Ludlow

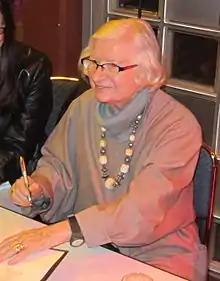
P.D. James, 2013

Bus services in the area are operated by Diamond Bus, Lugg Valley Travel and Minsterley Motors. Routes link the town with Church Stretton, Kidderminster and Shrewsbury; there is also a park and ride service, on a circular route.